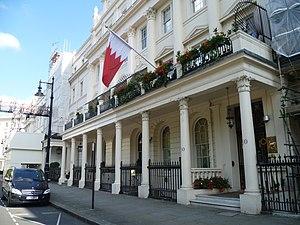
Ceci est une liste des représentations diplomatiques de Bahreïn, à l'exclusion des consulats honoraires.